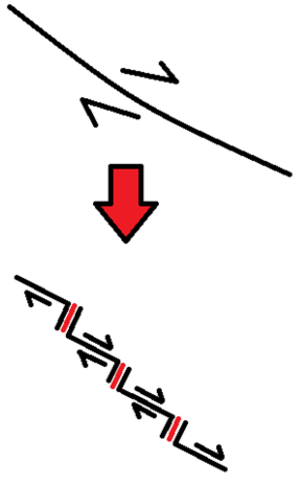
En géologie, une dorsale, appelée aussi crête médio-océanique ou ride médio-océanique, est une chaîne de montagnes sous-marine, que l'on rencontre dans tous les bassins océaniques. Elle se distingue de la plaine abyssale, la partie plate de la zone abyssale océanique entre 5 000 et 6 000 mètres de profondeur, par des profondeurs beaucoup moins marquées, typiquement aux alentours de 2 000 m. Une dorsale se présente sous la forme d'un système de reliefs formant une chaîne, de part et d'autre d'un rift central marqué. Le réseau de ces dorsales est continu et s’étend sous les océans sur près de 60 à 80 000 km.